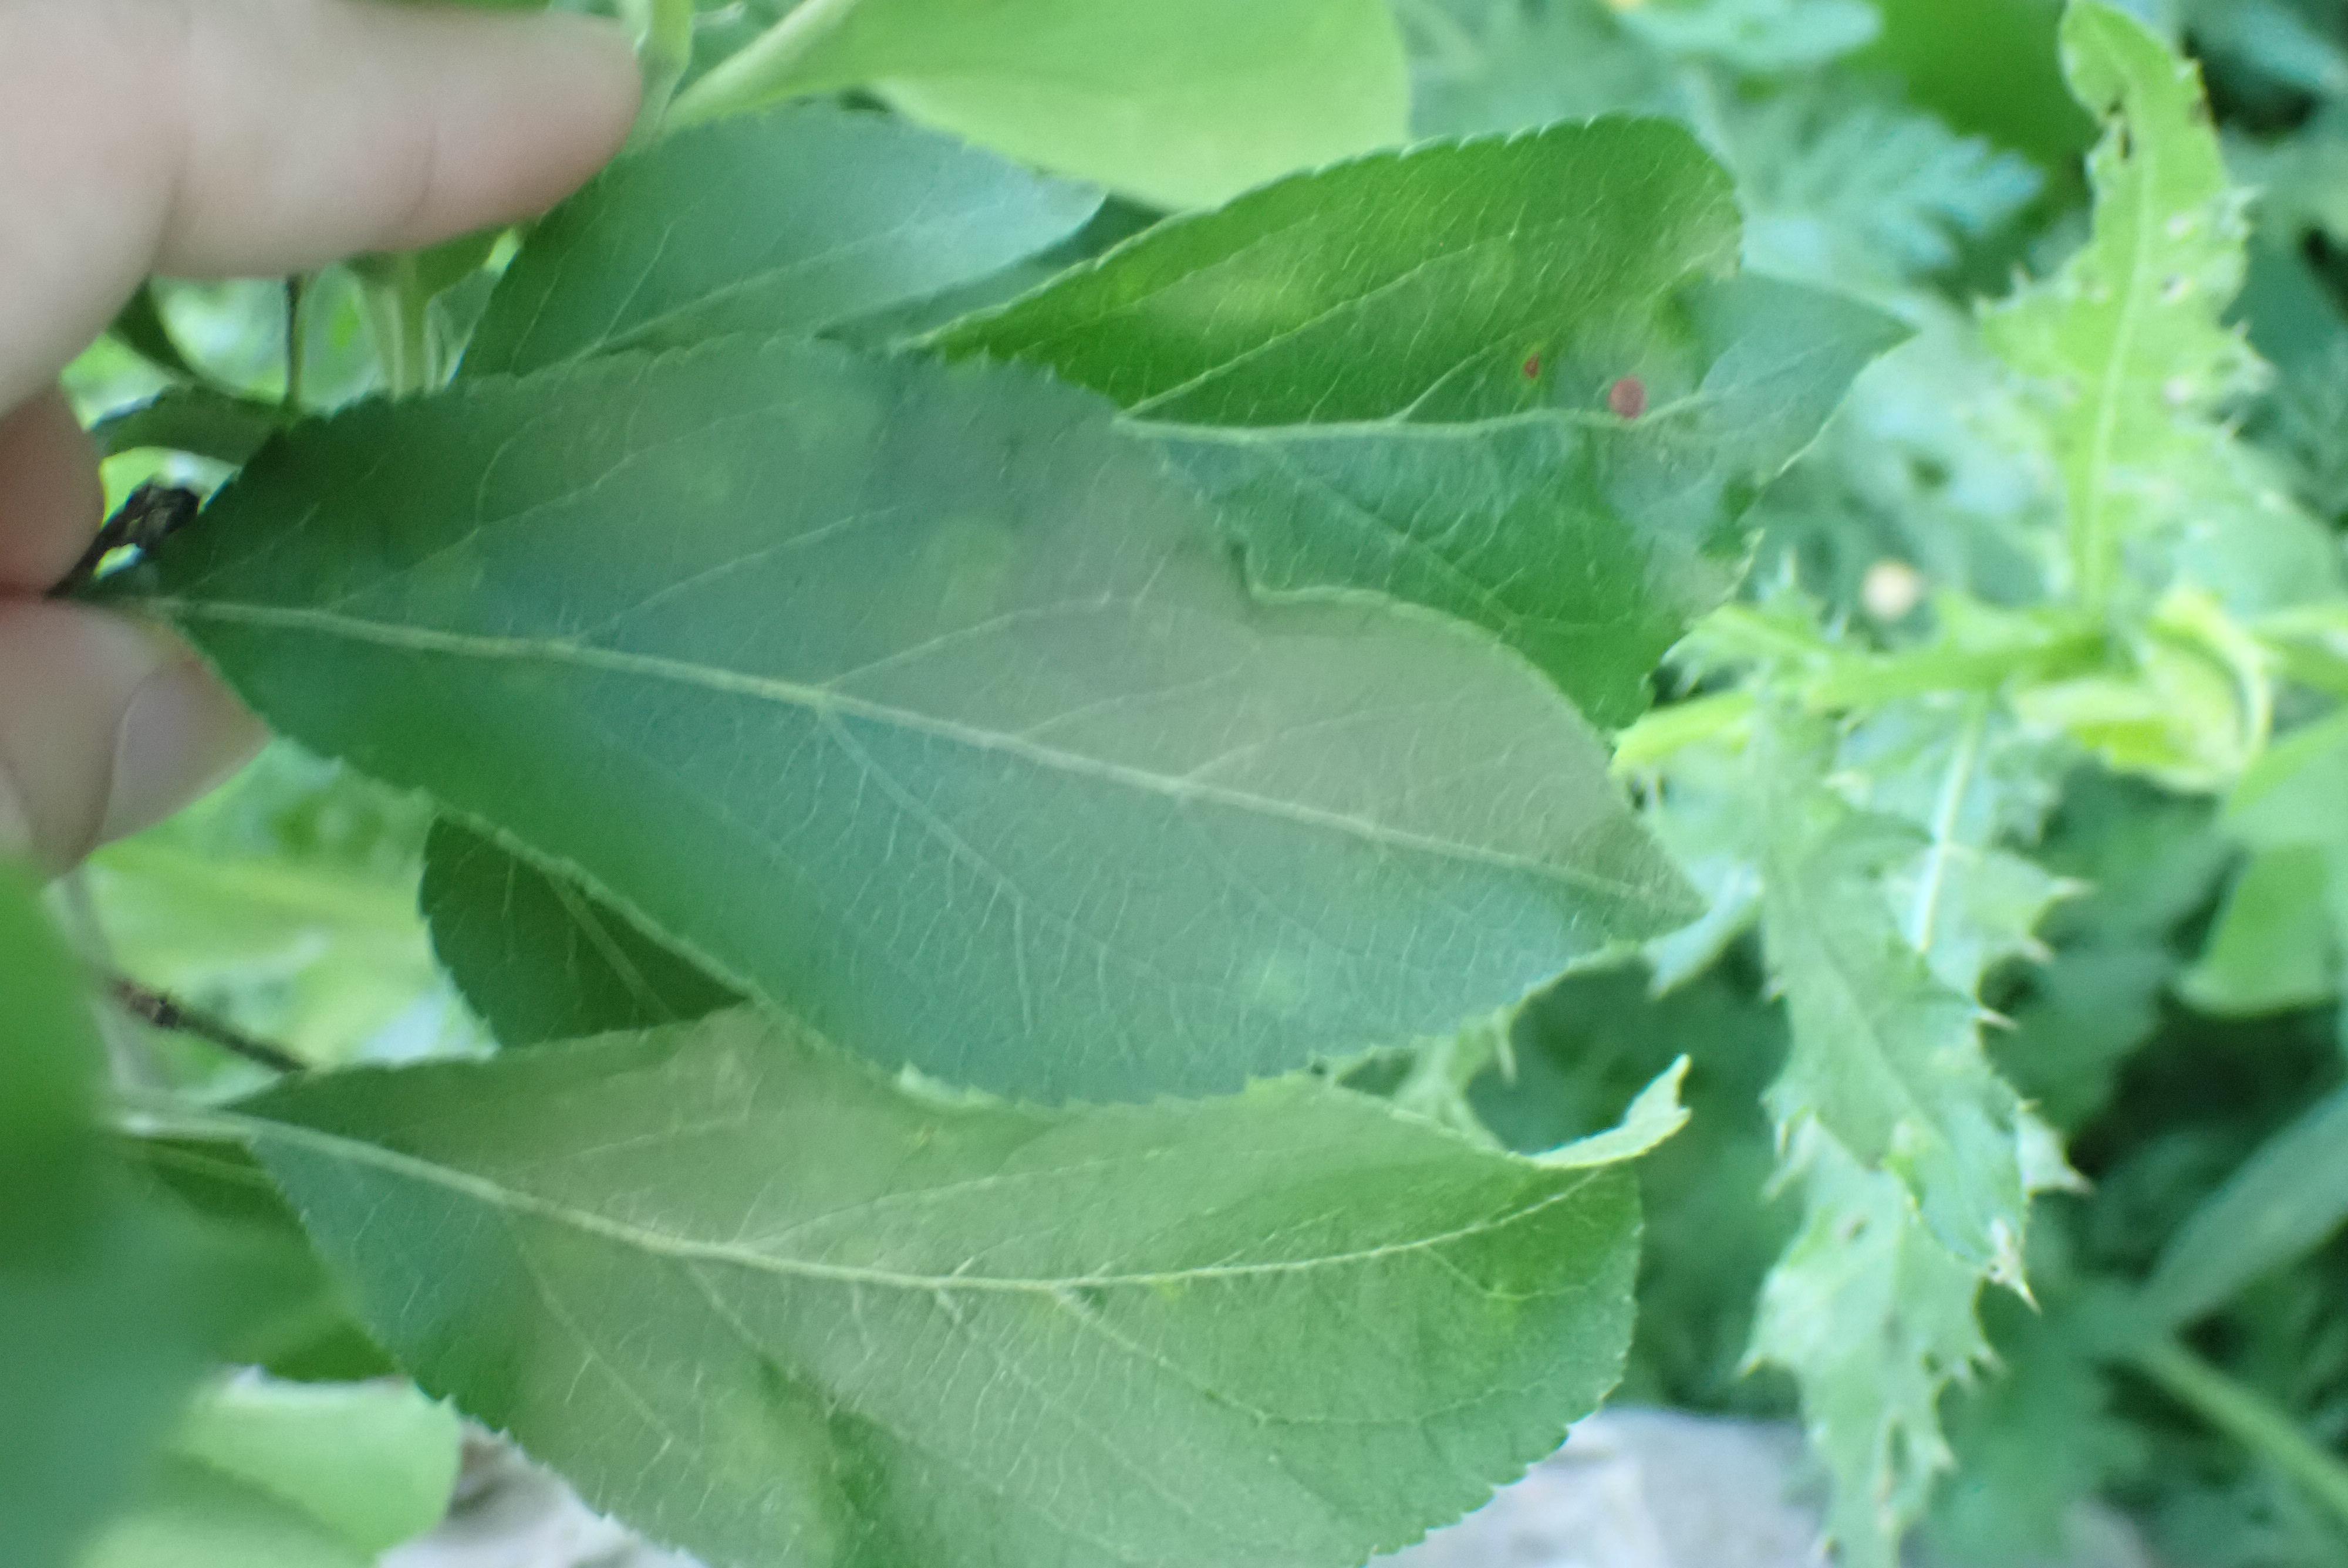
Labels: scab